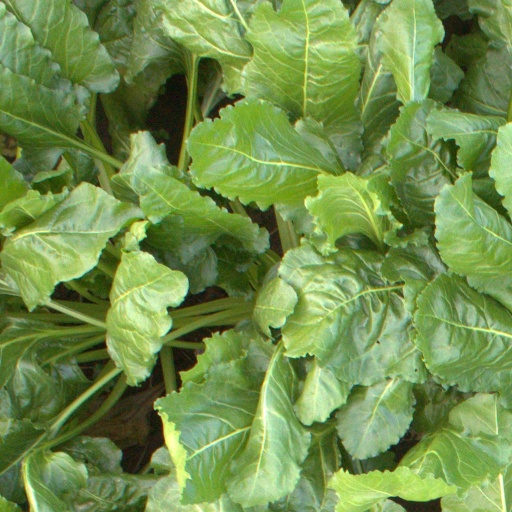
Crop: sugar beet